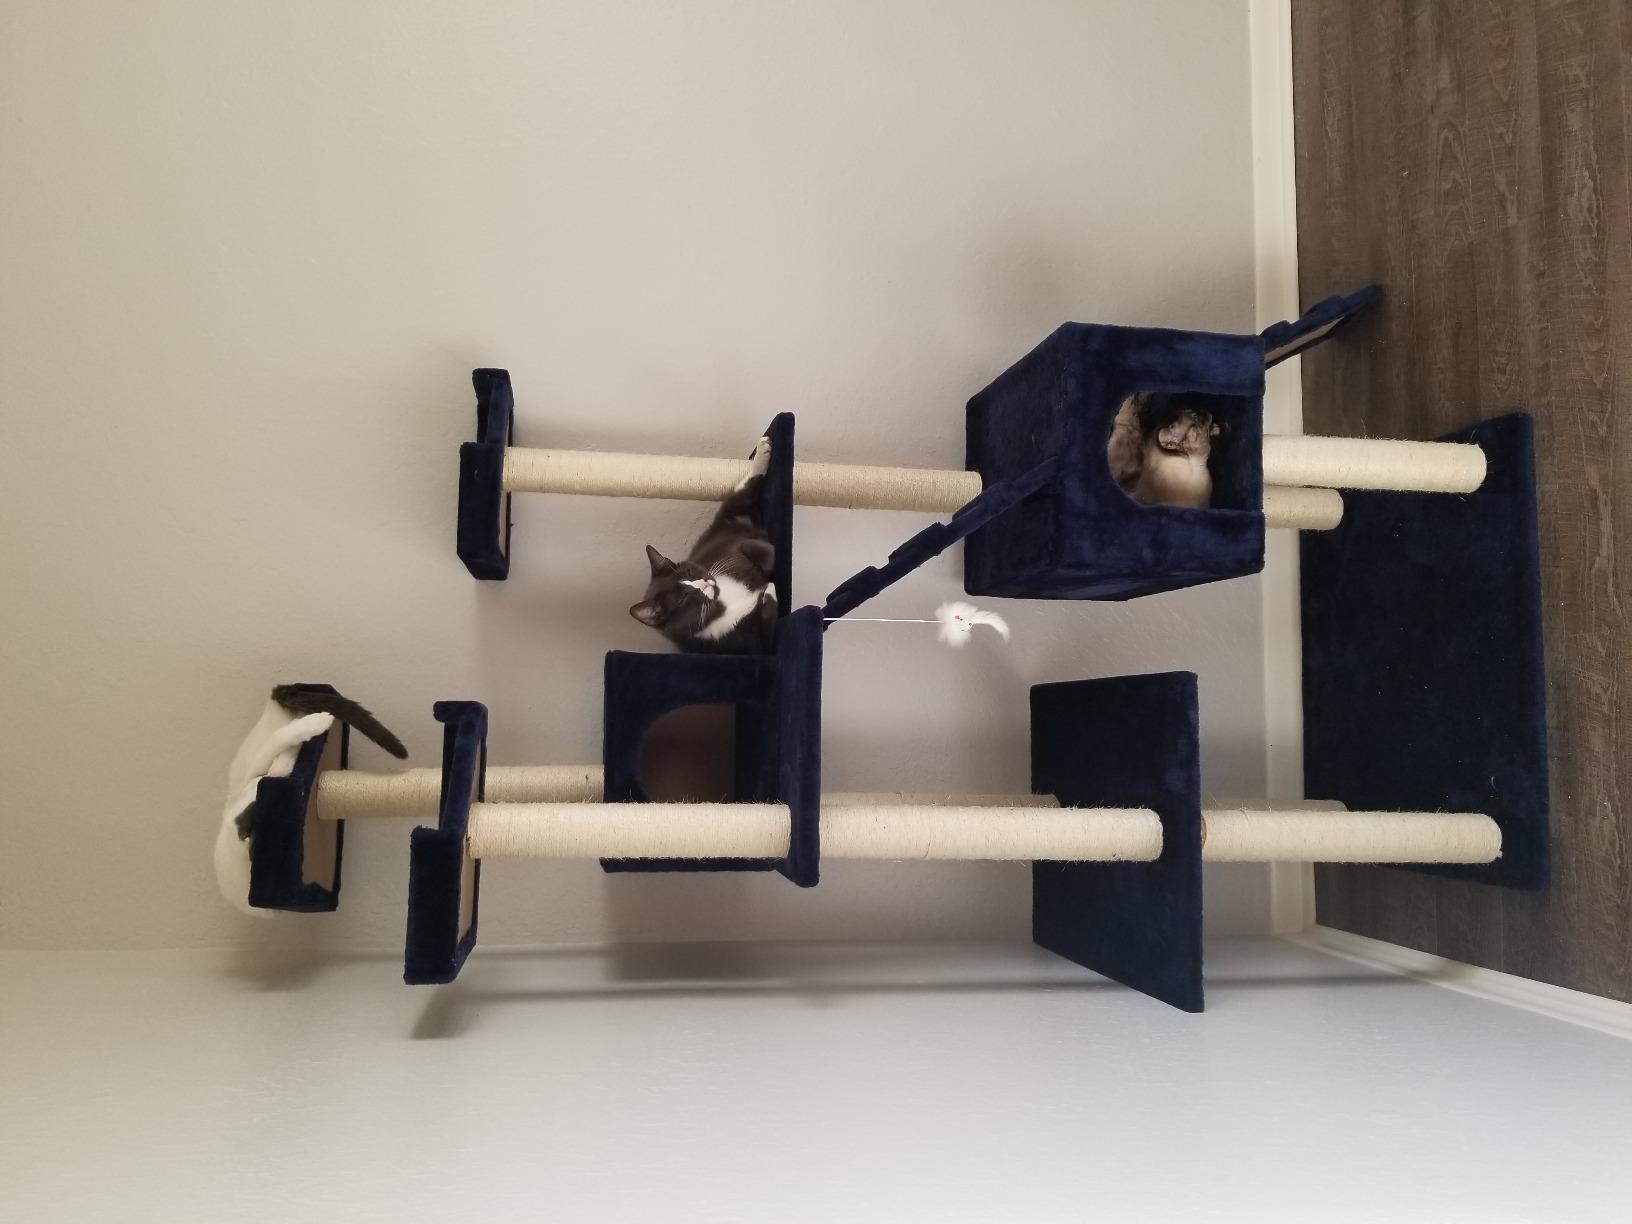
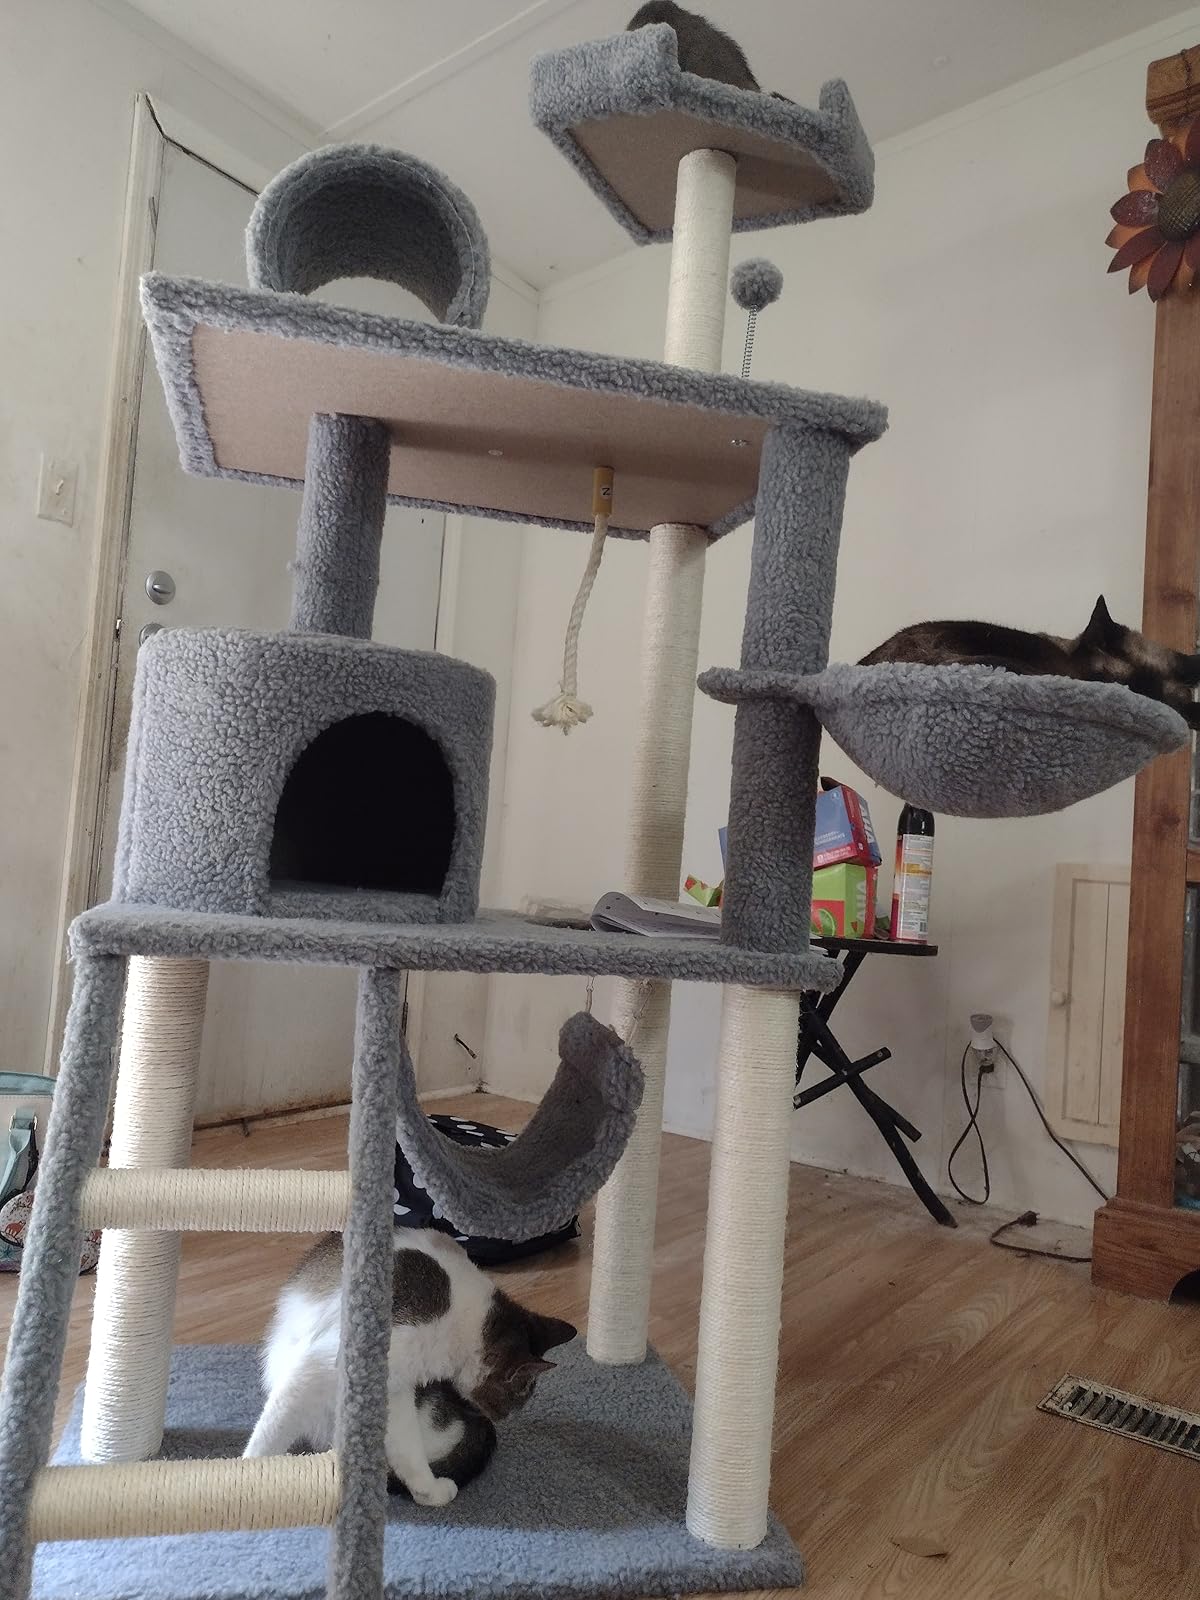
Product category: items_cat tree
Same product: no